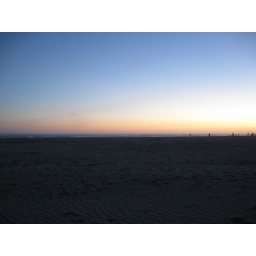
Ocean Shores Sand castle building festival 2008. Happens in Late July